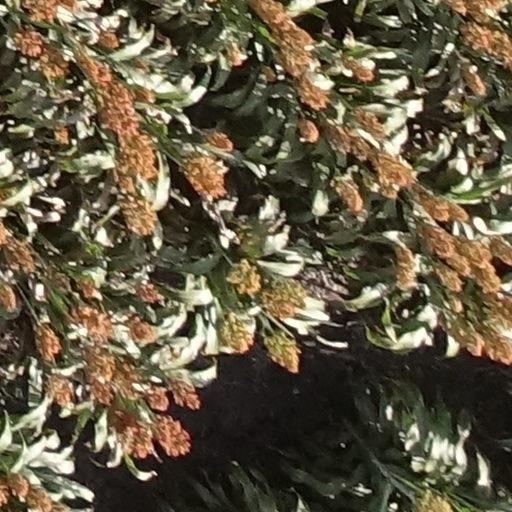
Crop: sorghum